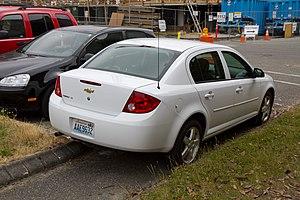
La Cobalt est une berline familiale du constructeur automobile américain Chevrolet commercialisée à partir de 2005, remplaçant la populaire Chevrolet Cavalier.